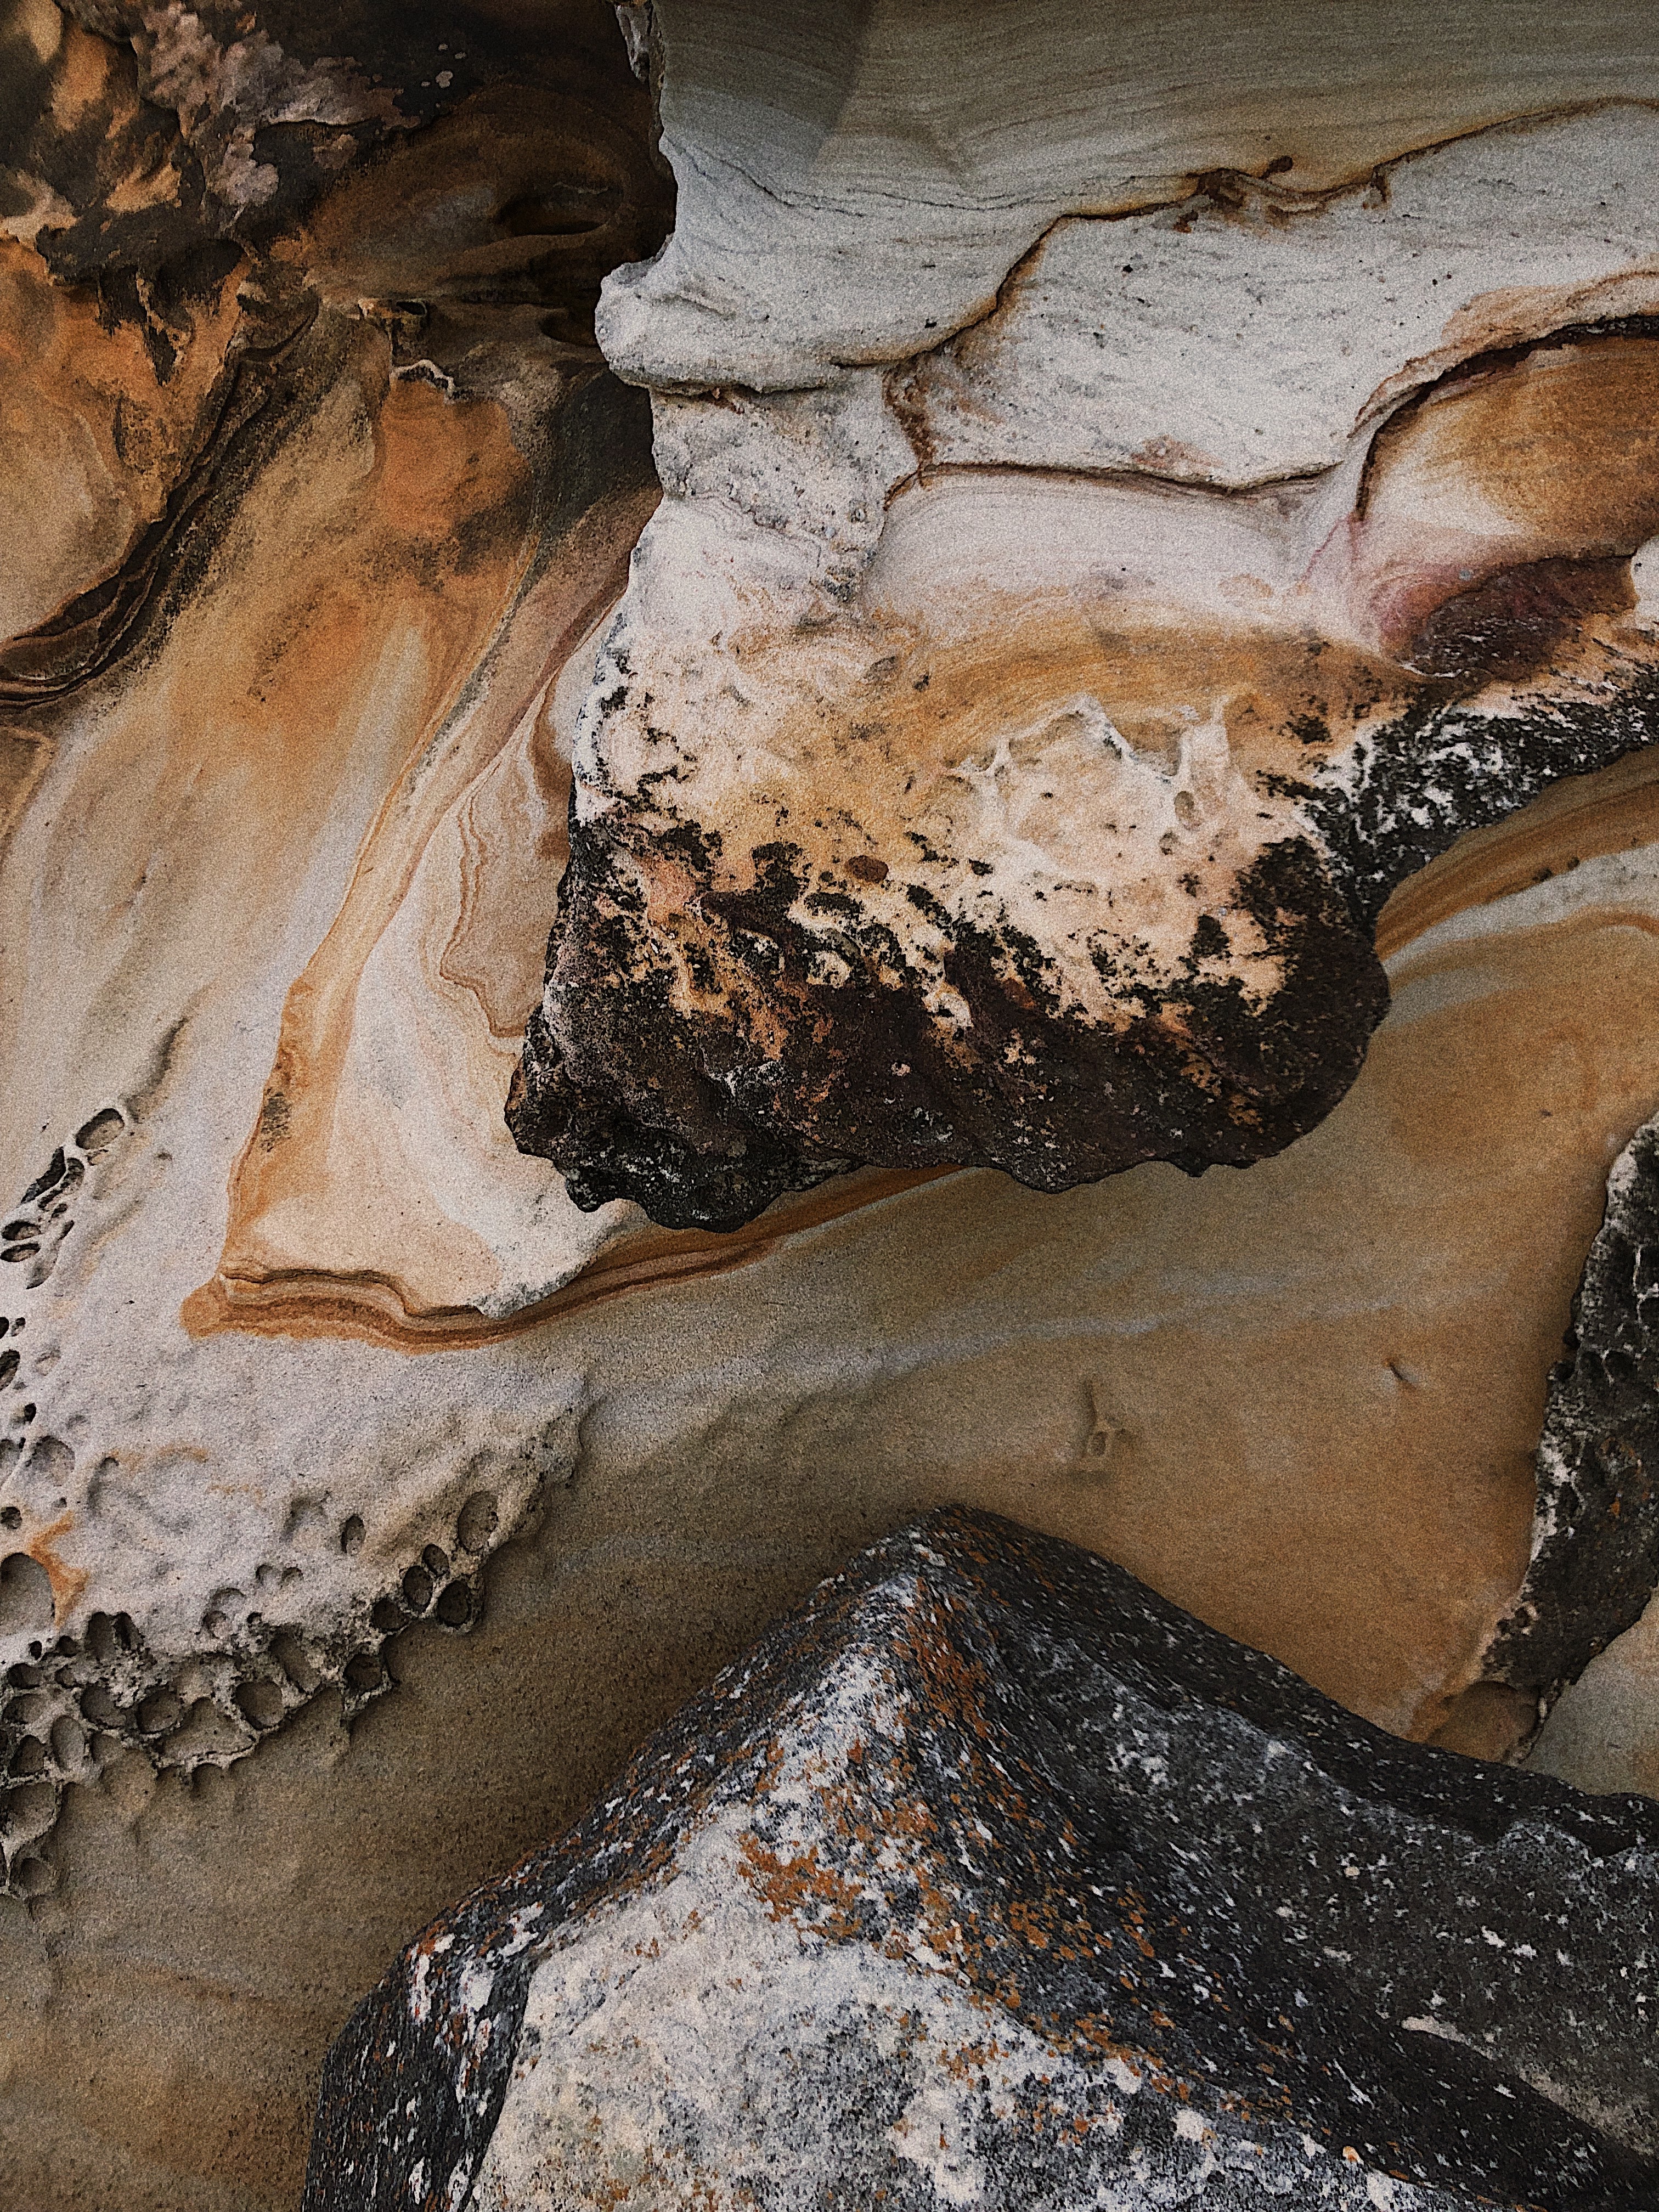
formation, rock, geology, tree, water, wood, trunk, bedrock, geological phenomenon, plant, erosion, national park, intrusion, badlands, cave, limestone